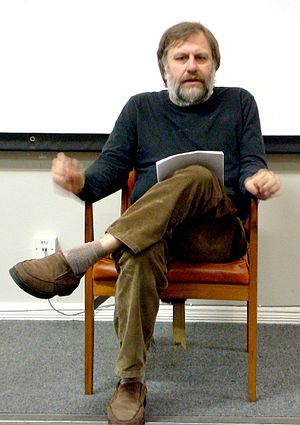
Slavoj Žižek
Slavoj Žižek er slovensk sociolog, filosof, psykoanalytiker og kulturkritiker. Han har en doktorgrad i filosofi fra universitetet i Ljubljana og har studeret psykoanalyse ved Paris Universitet. I 1990 kandiderede han for præsidentposten i Slovenien for partiet Sloveniens Liberale Demokrati – dog uden at vinde.